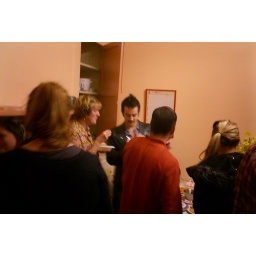
People eating cake in the kitchen